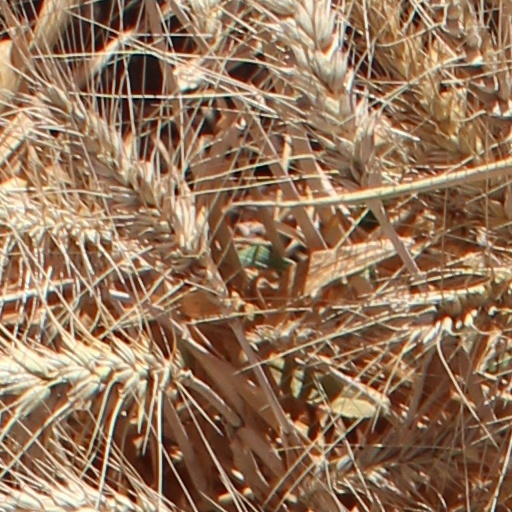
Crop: wheat